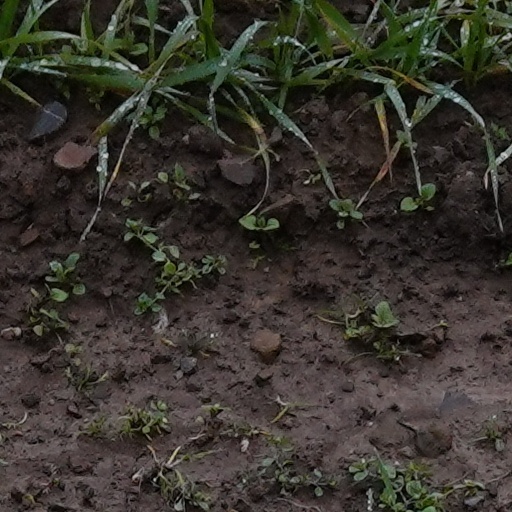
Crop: wheat